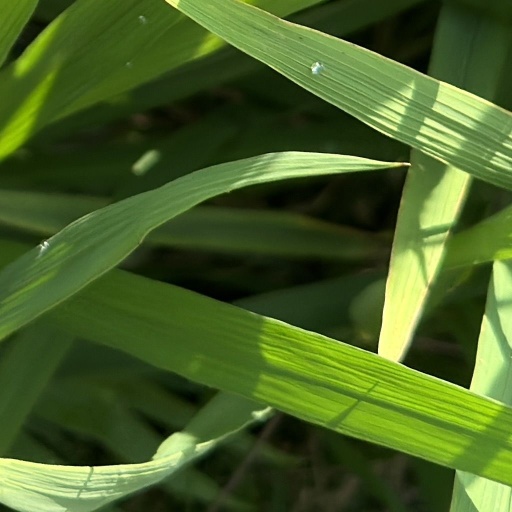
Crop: rice